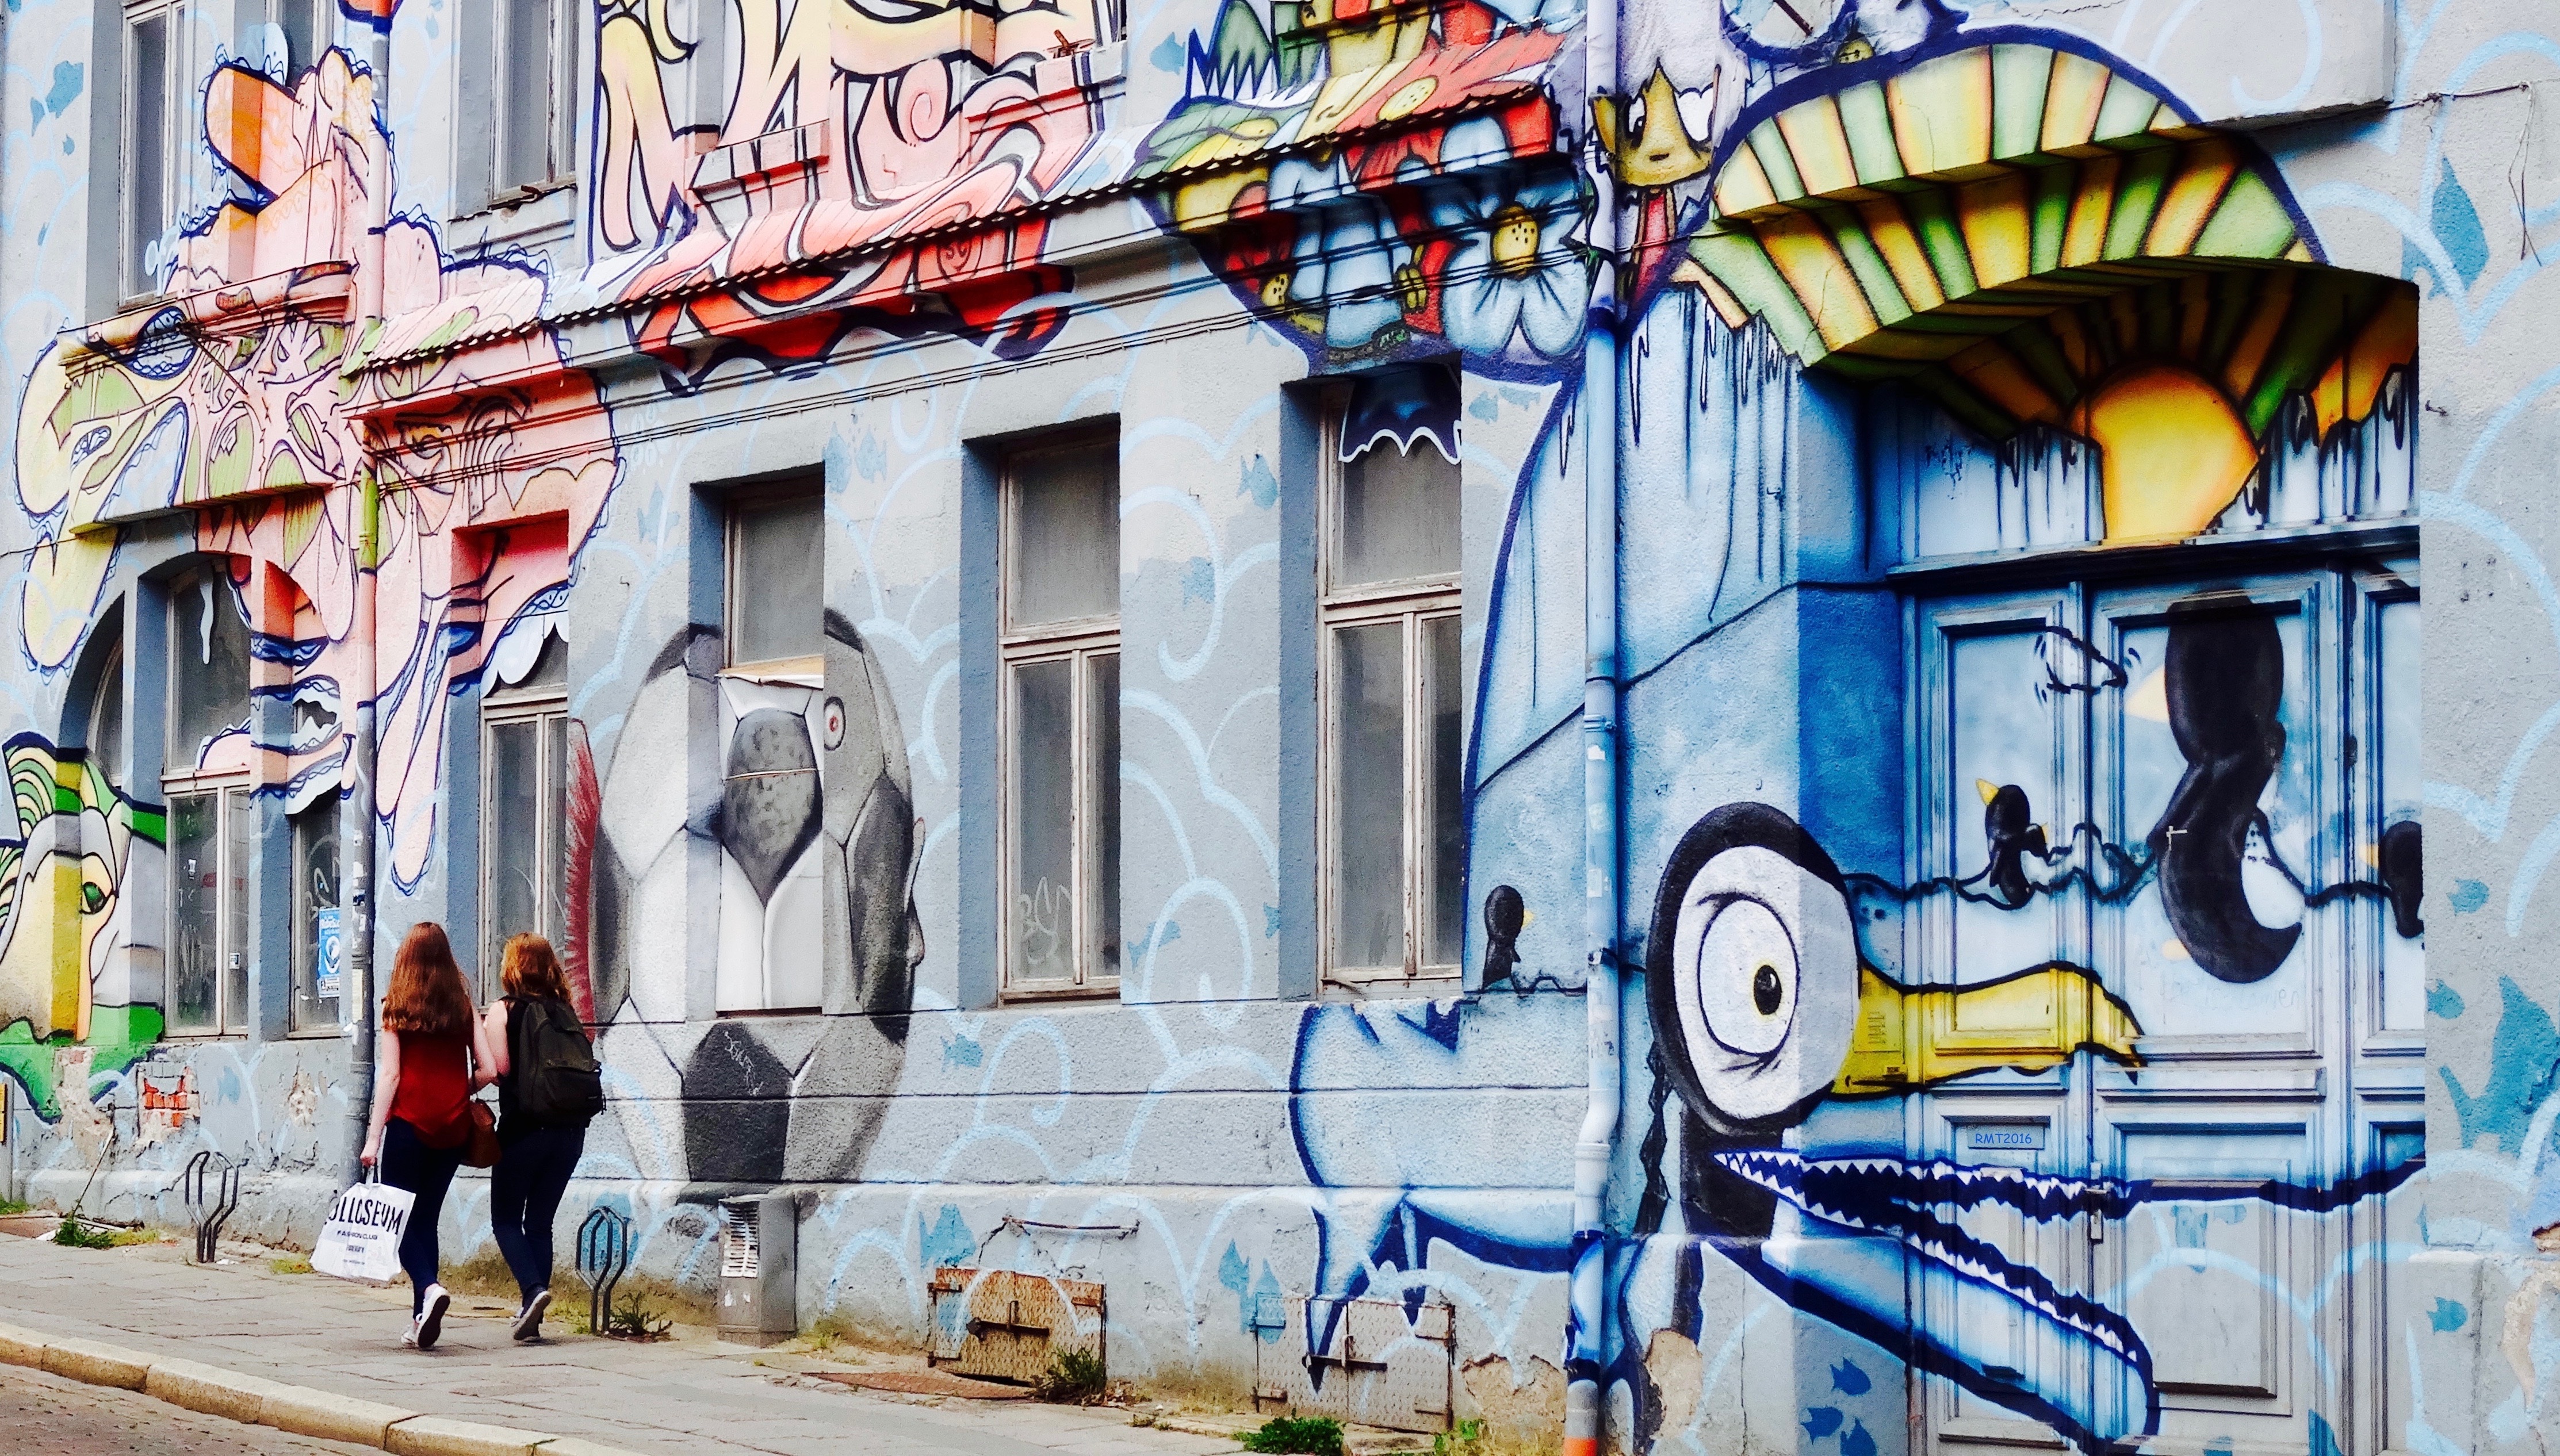
road, street, building, wall, color, facade, colorful, graffiti, street art, art, mural, grafitti, neighbourhood, sprayed, wall grafitti